Nahf

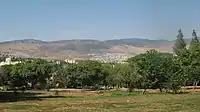
View of Nahf

Nahf was captured by Israel on 18 July 1948 during Operation Dekel led by the Sheva (Seventh) Brigade. Its defenders included the town's local militia as well as Arab Liberation Army volunteers. The town was left intact and most residents did not flee their homes. According to Benny Morris, Israeli troops may have used undue force to compel residents to hand over weapons, which sparked an irate response from the military commander who said those who committed such acts would be prosecuted and punished. The population remained under Martial Law until 1966.